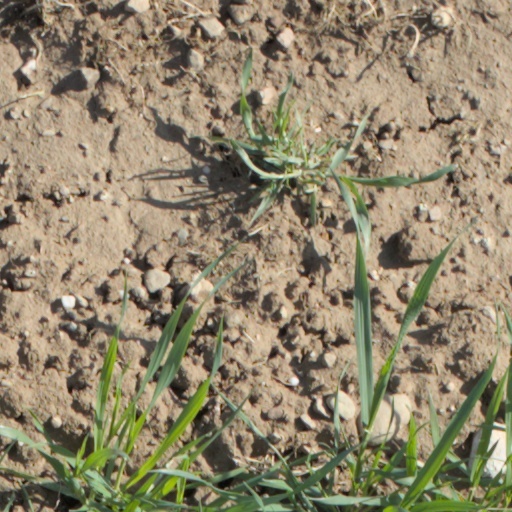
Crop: wheat